Funkytown

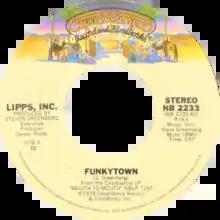
Side A of US 7-inch vinyl single

"Funkytown" is a song by American disco-funk group Lipps Inc., written and produced by Steven Greenberg and released by Casablanca Records in March 1980 as the second single from the group's debut studio album, "Mouth to Mouth" (1979). The track was met with immediate commercial success, reaching number one on various record charts in different countries including Australia, Belgium, Canada, France, Israel, New Zealand, Spain, West Germany and on the US "Billboard" Hot 100. It quickly became the group's signature song, selling over eight million copies worldwide and becoming their most successful song.